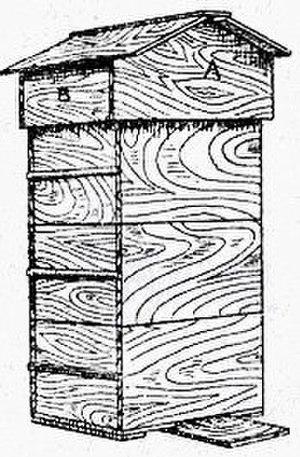
L'abbé Éloi François Émile Warré était un religieux et apiculteur français.
L'abbé Éloi François Émile Warré était un religieux et apiculteur français.